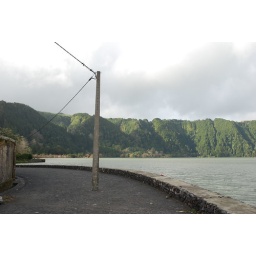
Electric pole in middle of road